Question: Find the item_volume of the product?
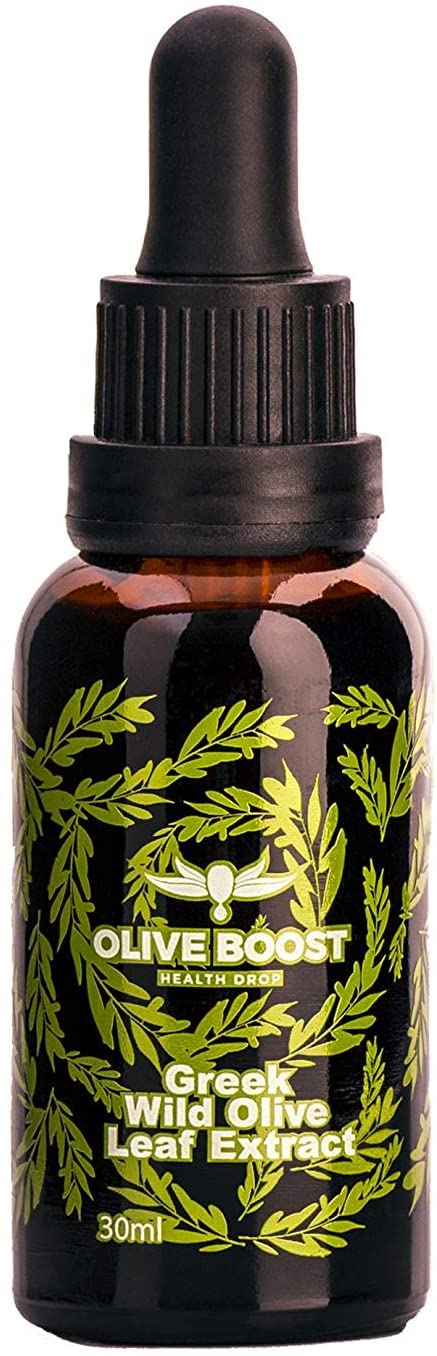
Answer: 30.0 millilitre